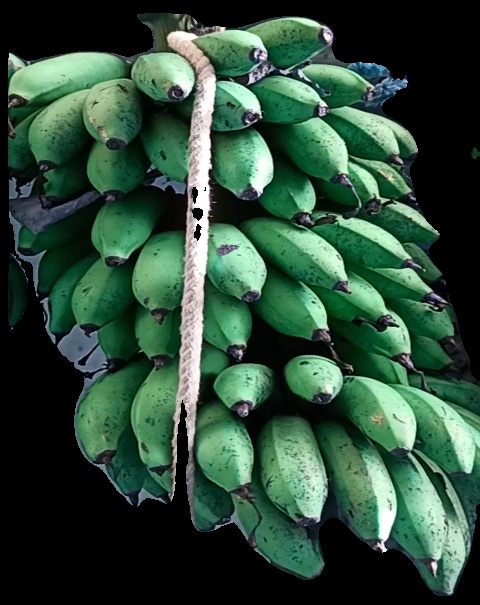
Variety: rasbale
Grade: grade2